Ashfield Reservoir

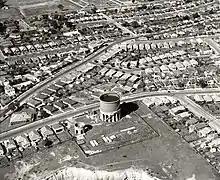
Ashfield Water Tower, 1936

Ashfield Reservoir (Elevated), (WS 3) built in 1912, is one of a group of four similar elevated reservoirs in the Sydney Water system, the others being Bellevue Hill Reservoir (WS 10), 1910, Drummoyne Reservoir (Elevated) (WS 38), 1910, and Penshurst Reservoir (Elevated) (WS 87), 1910.